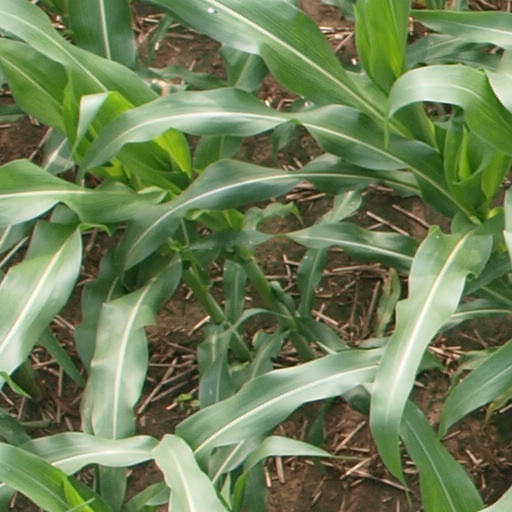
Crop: maize; corn